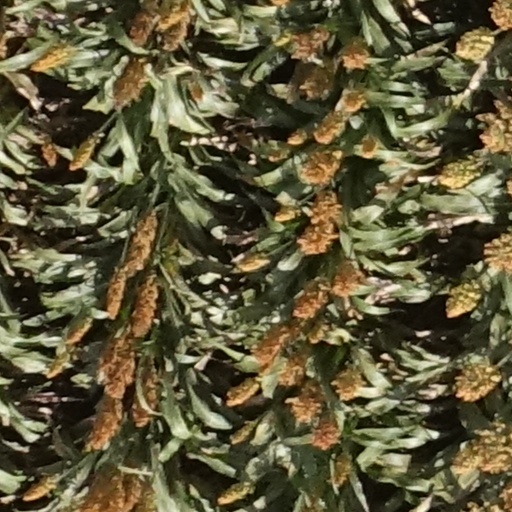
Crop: sorghum